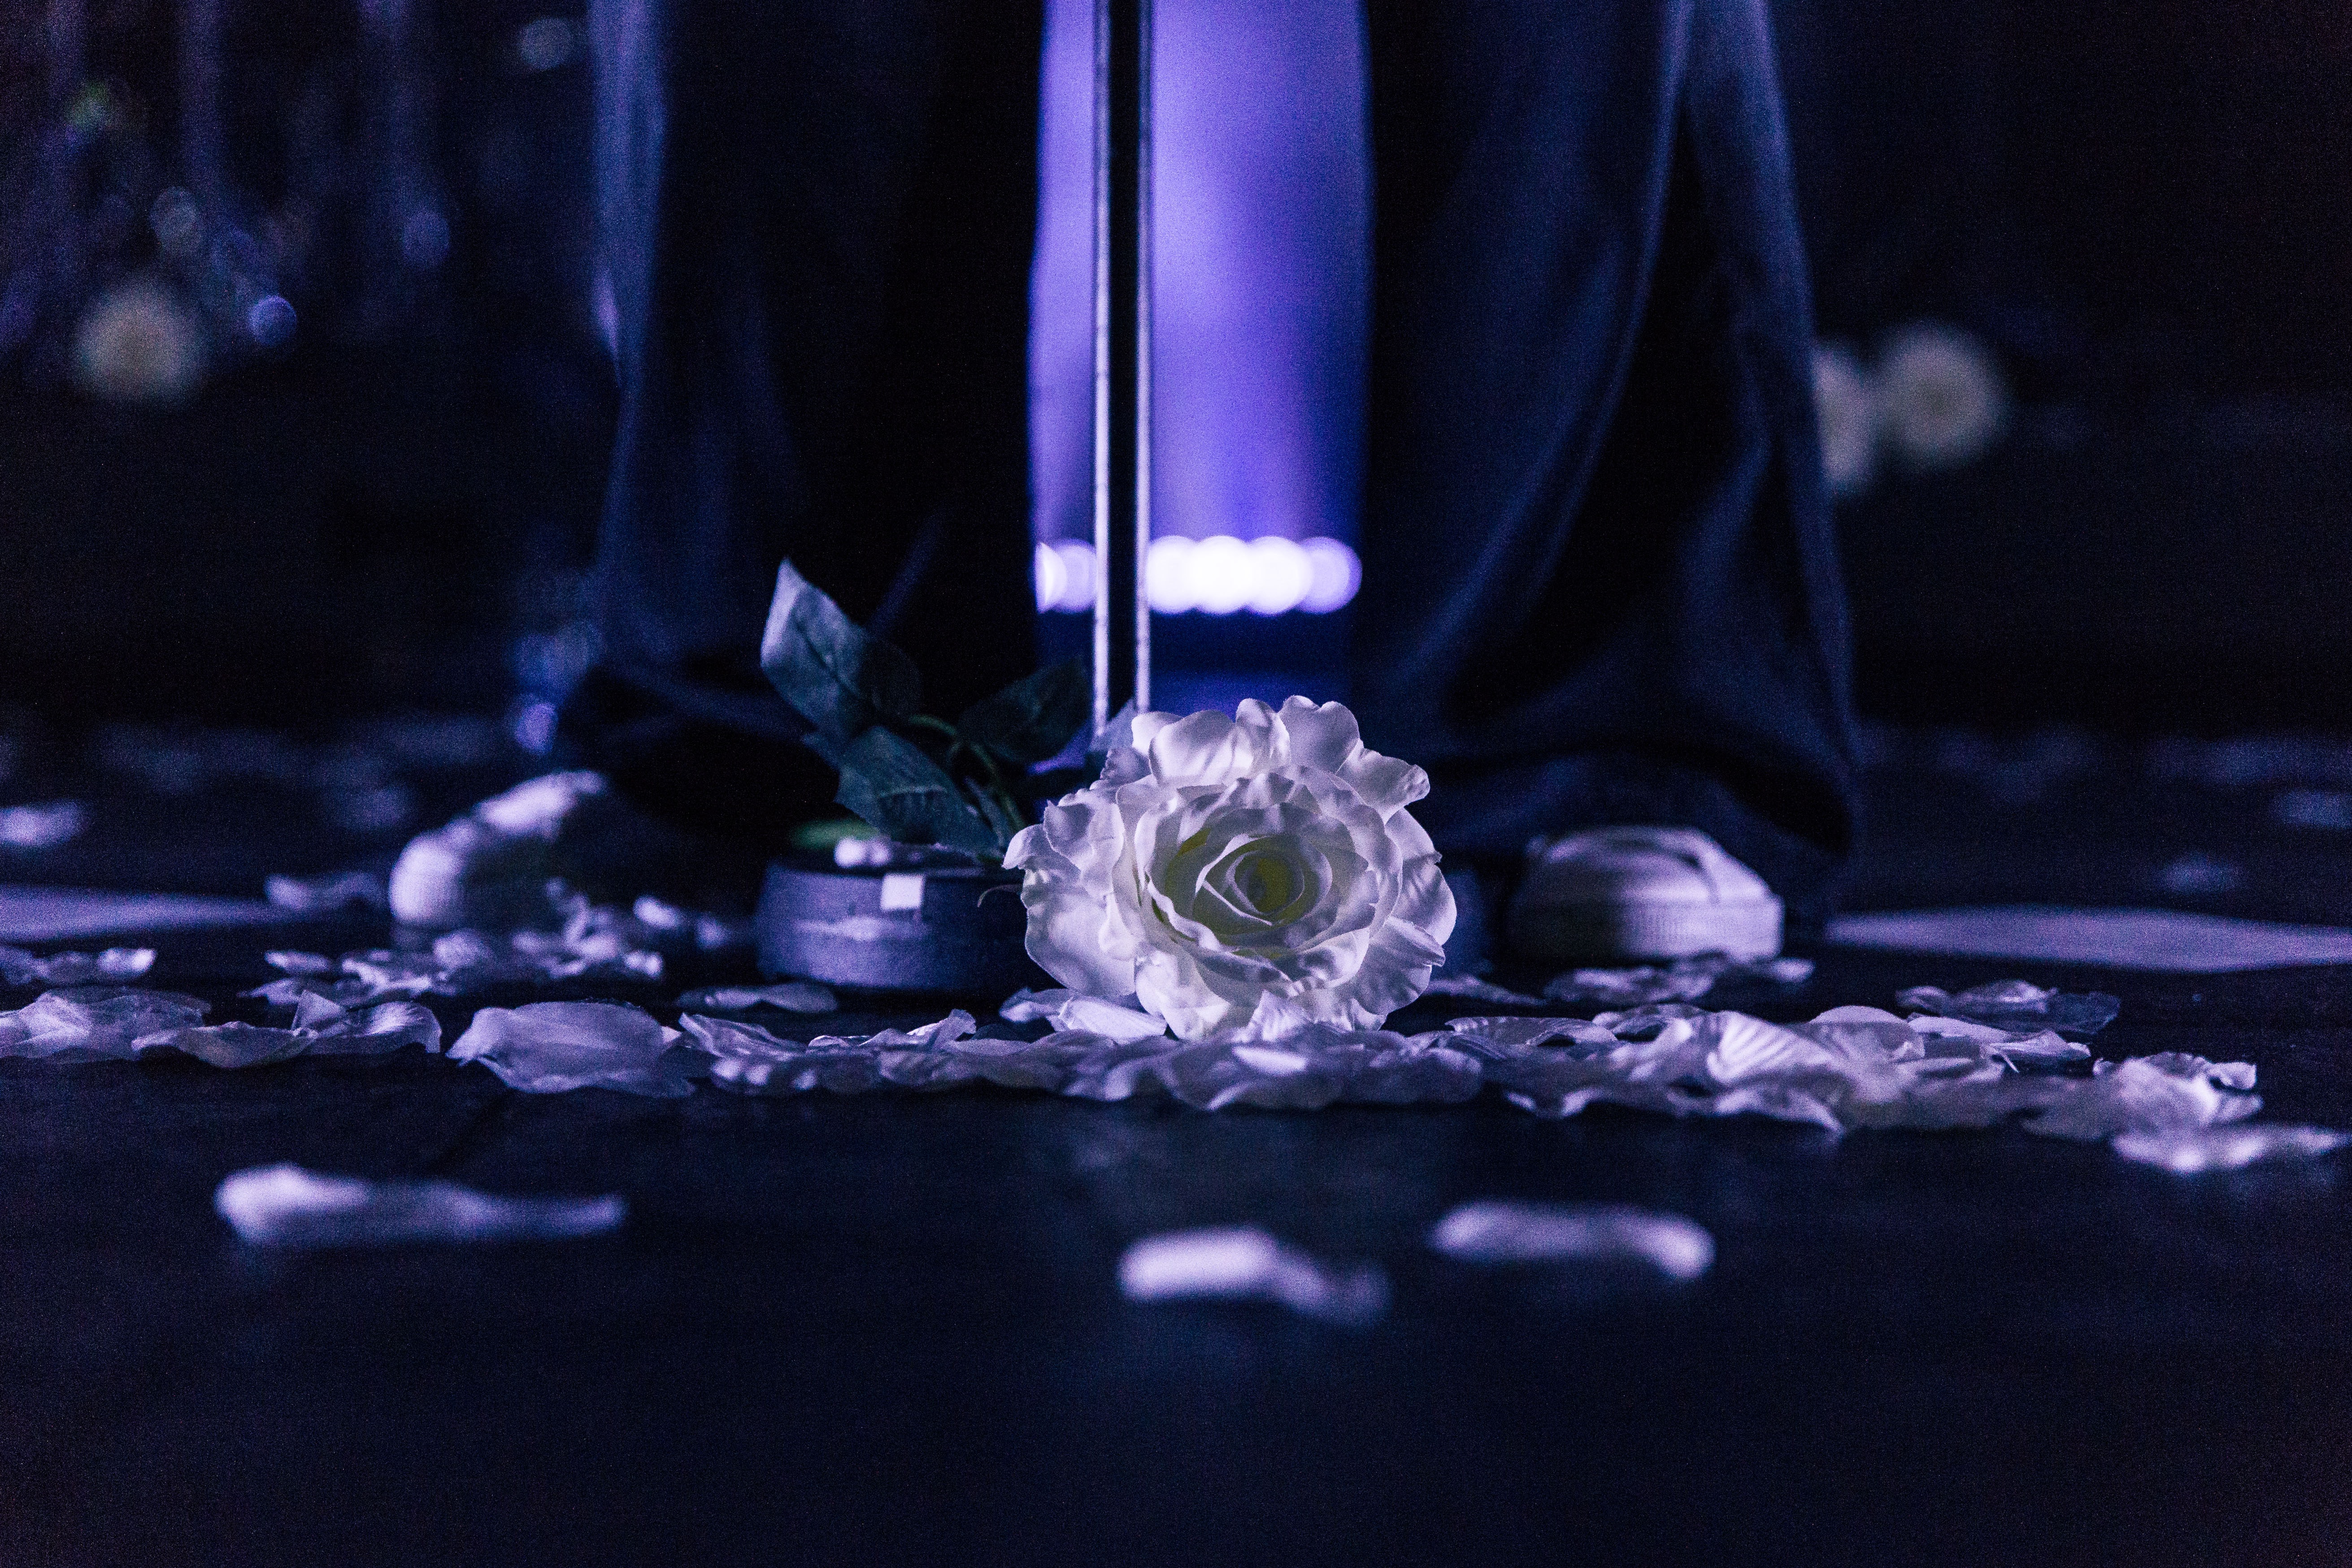
water, purple, reflection, darkness, ice, flower, glass, still life photography, computer wallpaper